Lake Palace

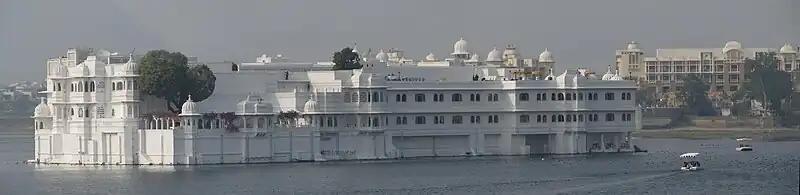

Bhagwat Singh decided to convert the Jag Niwas Palace into Udaipur's first luxury hotel. Didi Contractor, an American artist, became a design consultant to this hotel project. Didi's accounts gives an insight to the life and responsibility of the new "Maharana" of Udaipur: